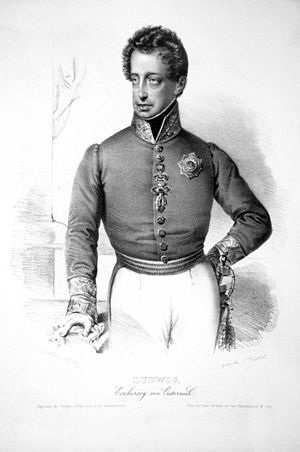
Ludvig af Østrig (1784-1864)
Ærkehertug Ludvig af Østrig var en østrigsk ærkehertug, general og politiker. Han var søn af den Tysk-romerske kejser Leopold 2. og yngre bror til kejser Frans 2..